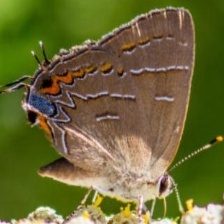
Species: PURPLE HAIRSTREAK